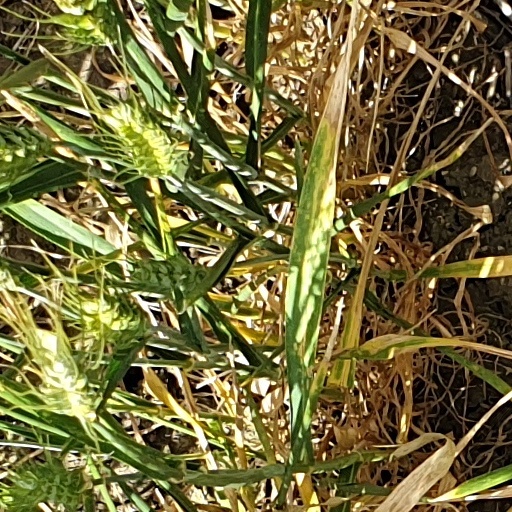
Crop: wheat